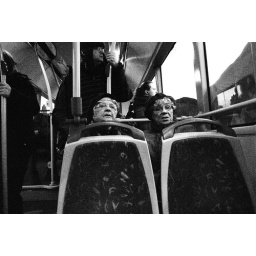
like this photo a lot ! like this moment ... hope you do too ... two old friends sitting in a bus